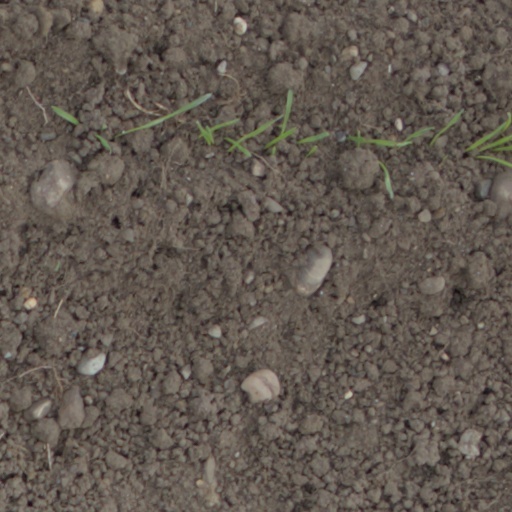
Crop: wheat